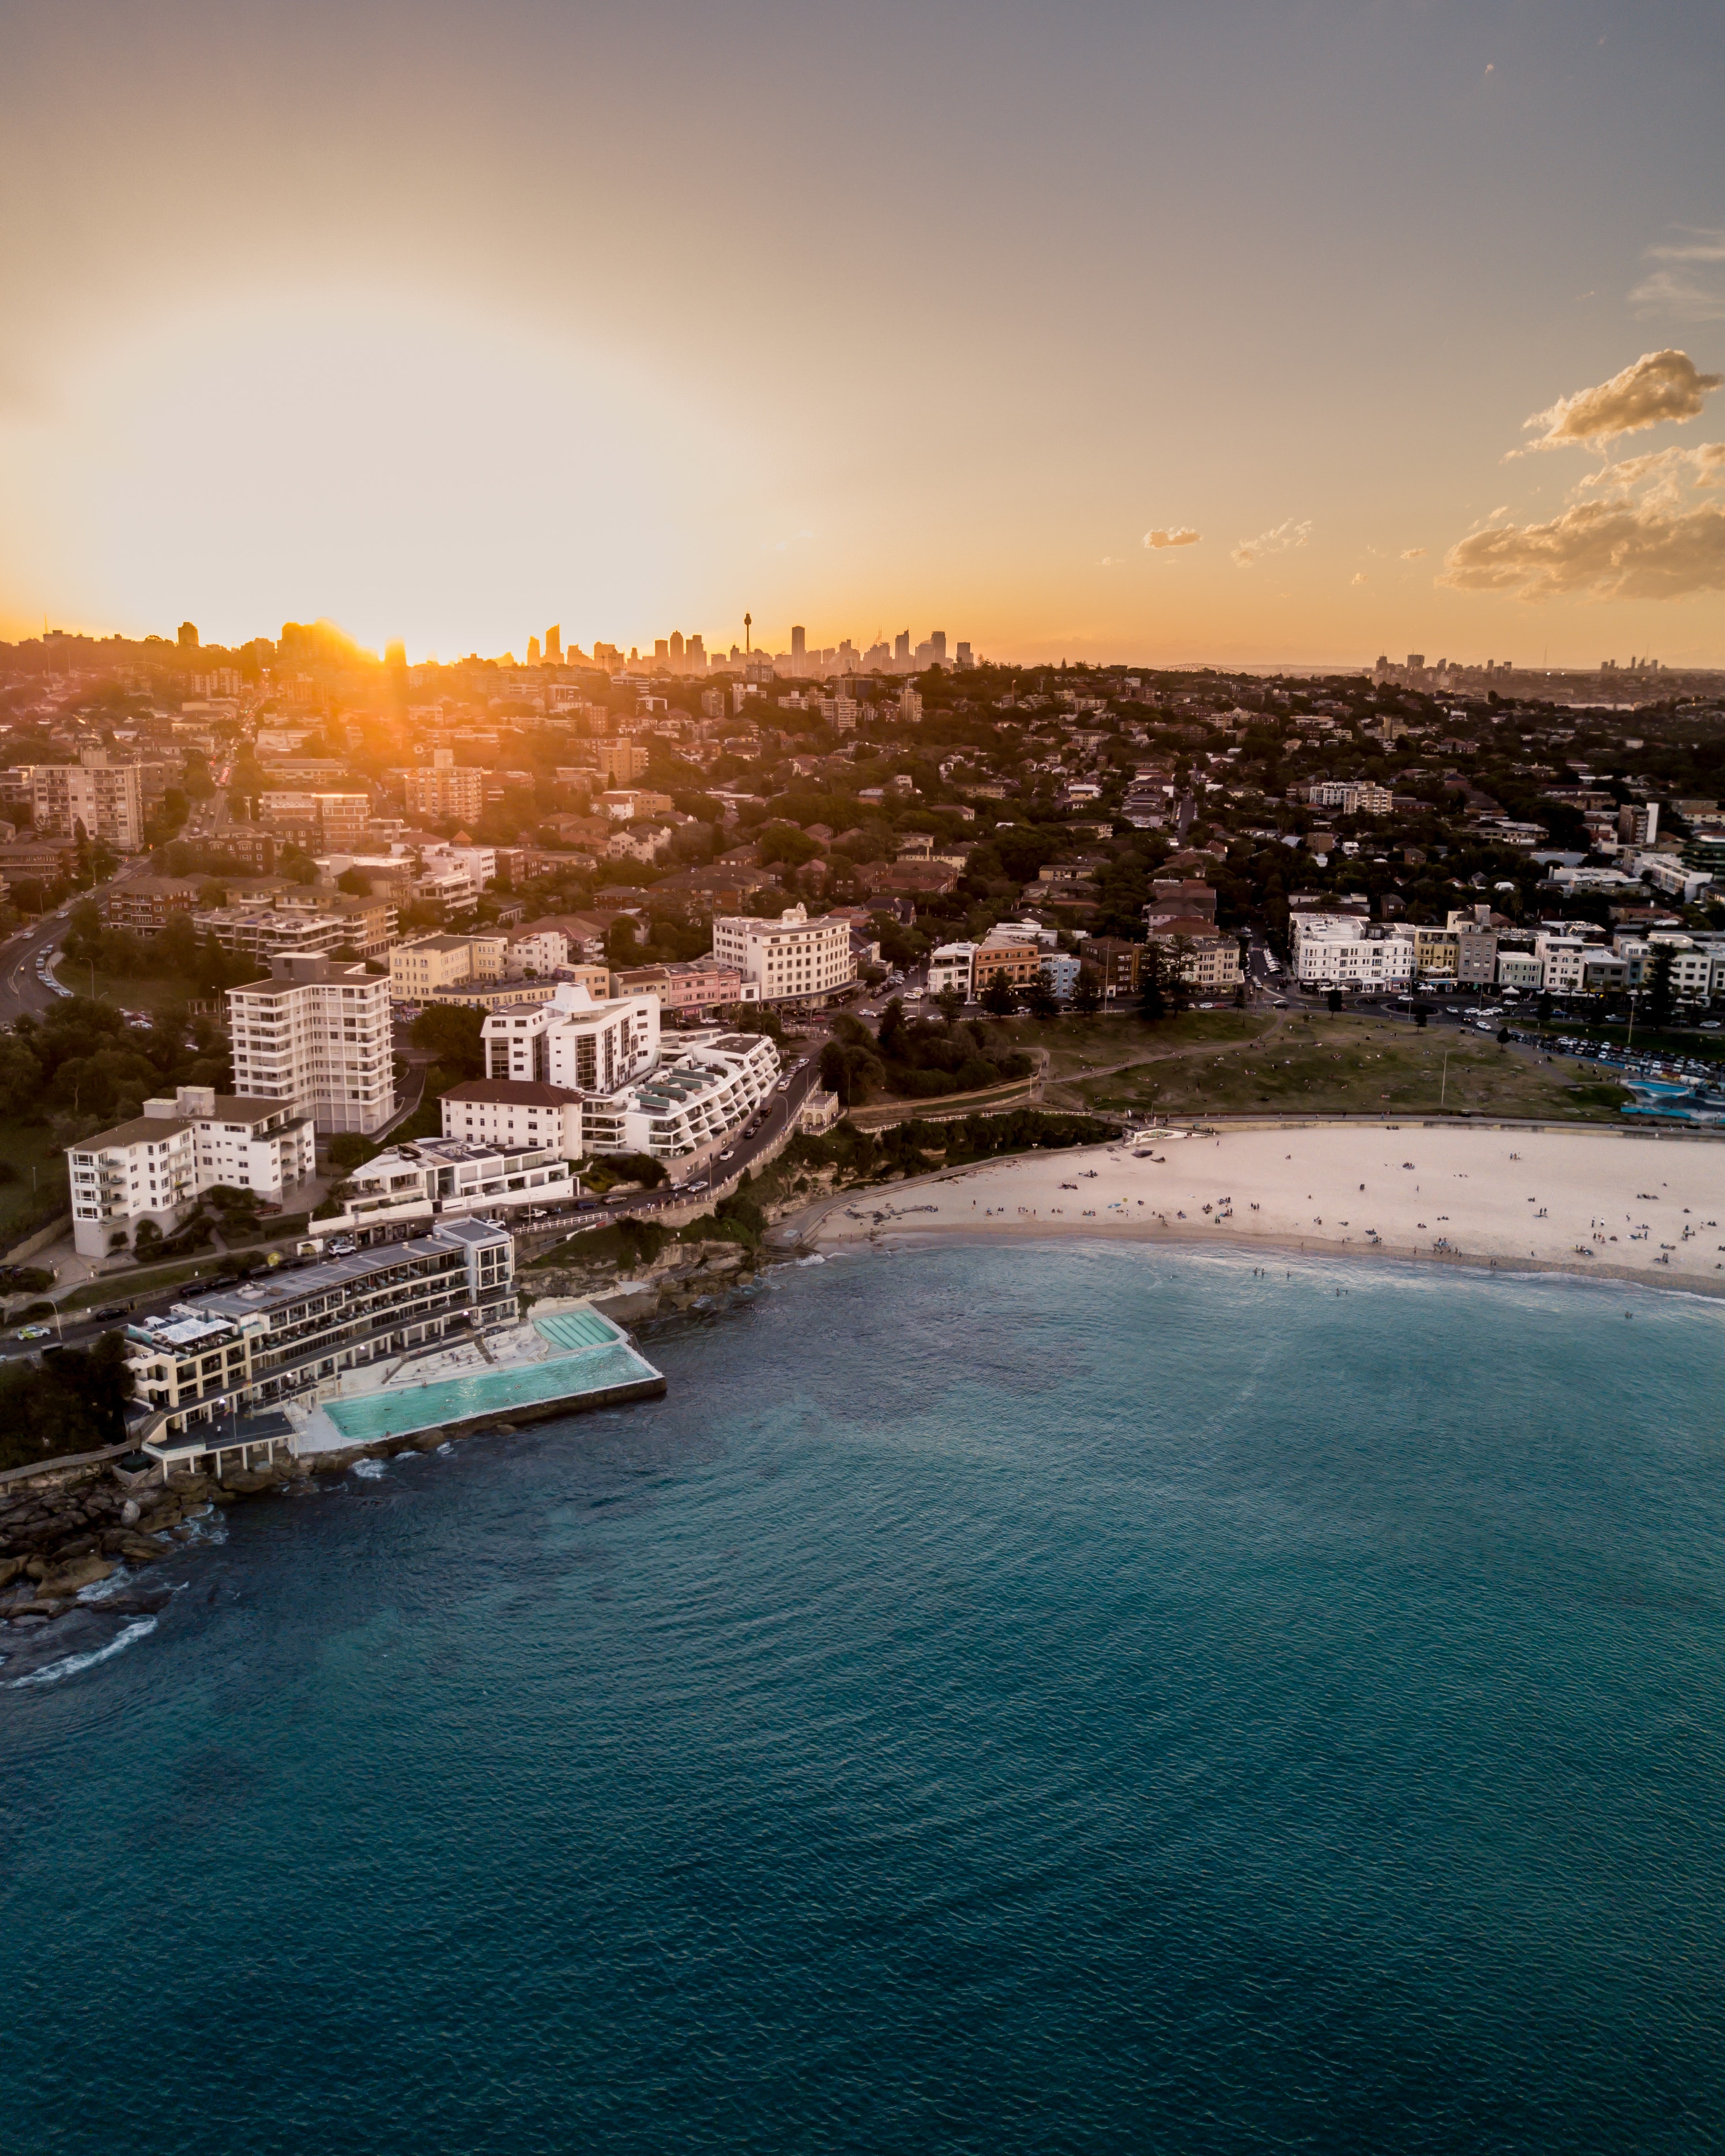
body of water, sky, water, sea, coast, ocean, town, cityscape, cloud, horizon, city, shore, tourism, waterway, coastal and oceanic landforms, bay, evening, vacation, landscape, sunset, photography, river, calm, world, harbor, dusk, channel, beach